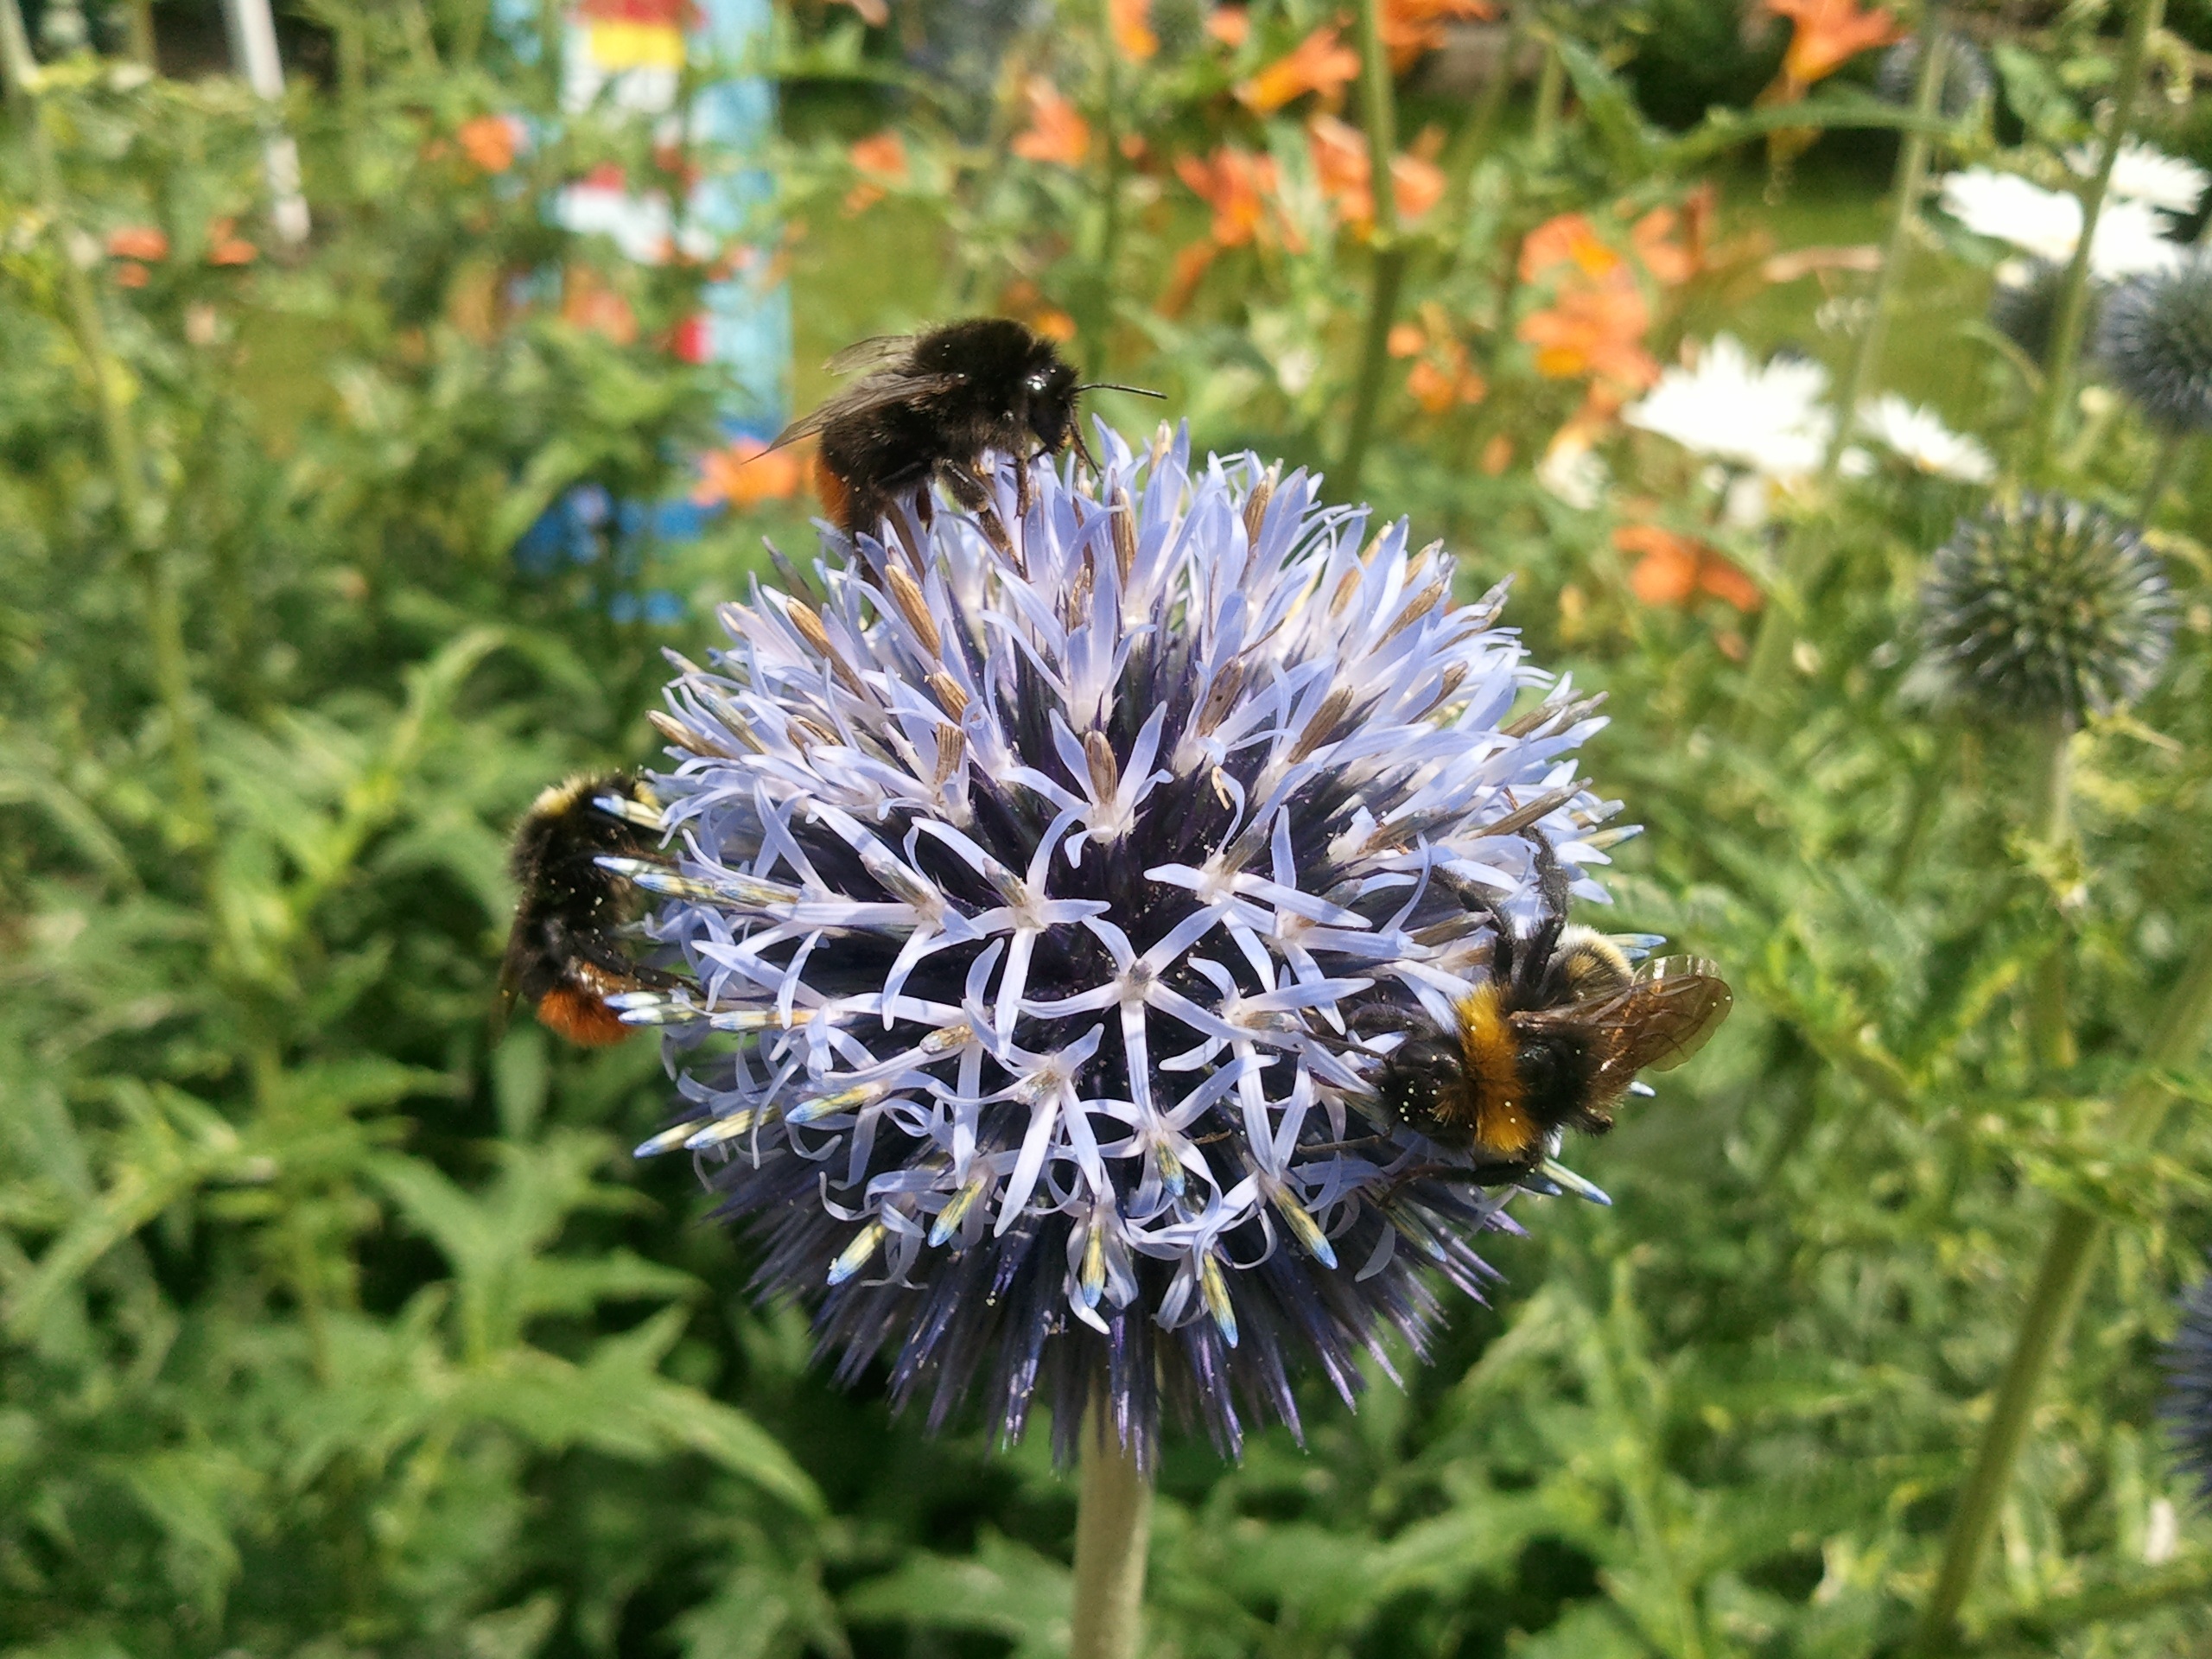
nature, prickly, plant, meadow, flower, purple, wild, insect, botany, garden, flora, fauna, invertebrate, wildflower, bee, thistle, beautiful, spur, macro photography, flowering plant, honey bee, spiny, daisy family, bumblebees, land plant, membrane winged insect